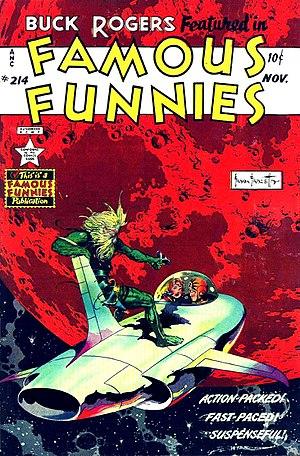
Frank Frazetta, né le 9 février 1928 à Brooklyn et mort le 10 mai 2010 d’une attaque cardiaque en Floride, est l’un des artistes américains les plus influents de la science-fiction et de la fantasy.
Famous Funnies est le titre de trois fascicules au format comic book édités en 1933-1934 par l'Eastern Color Printing Company et reprenant des sunday pages de comic strips alors populaire.